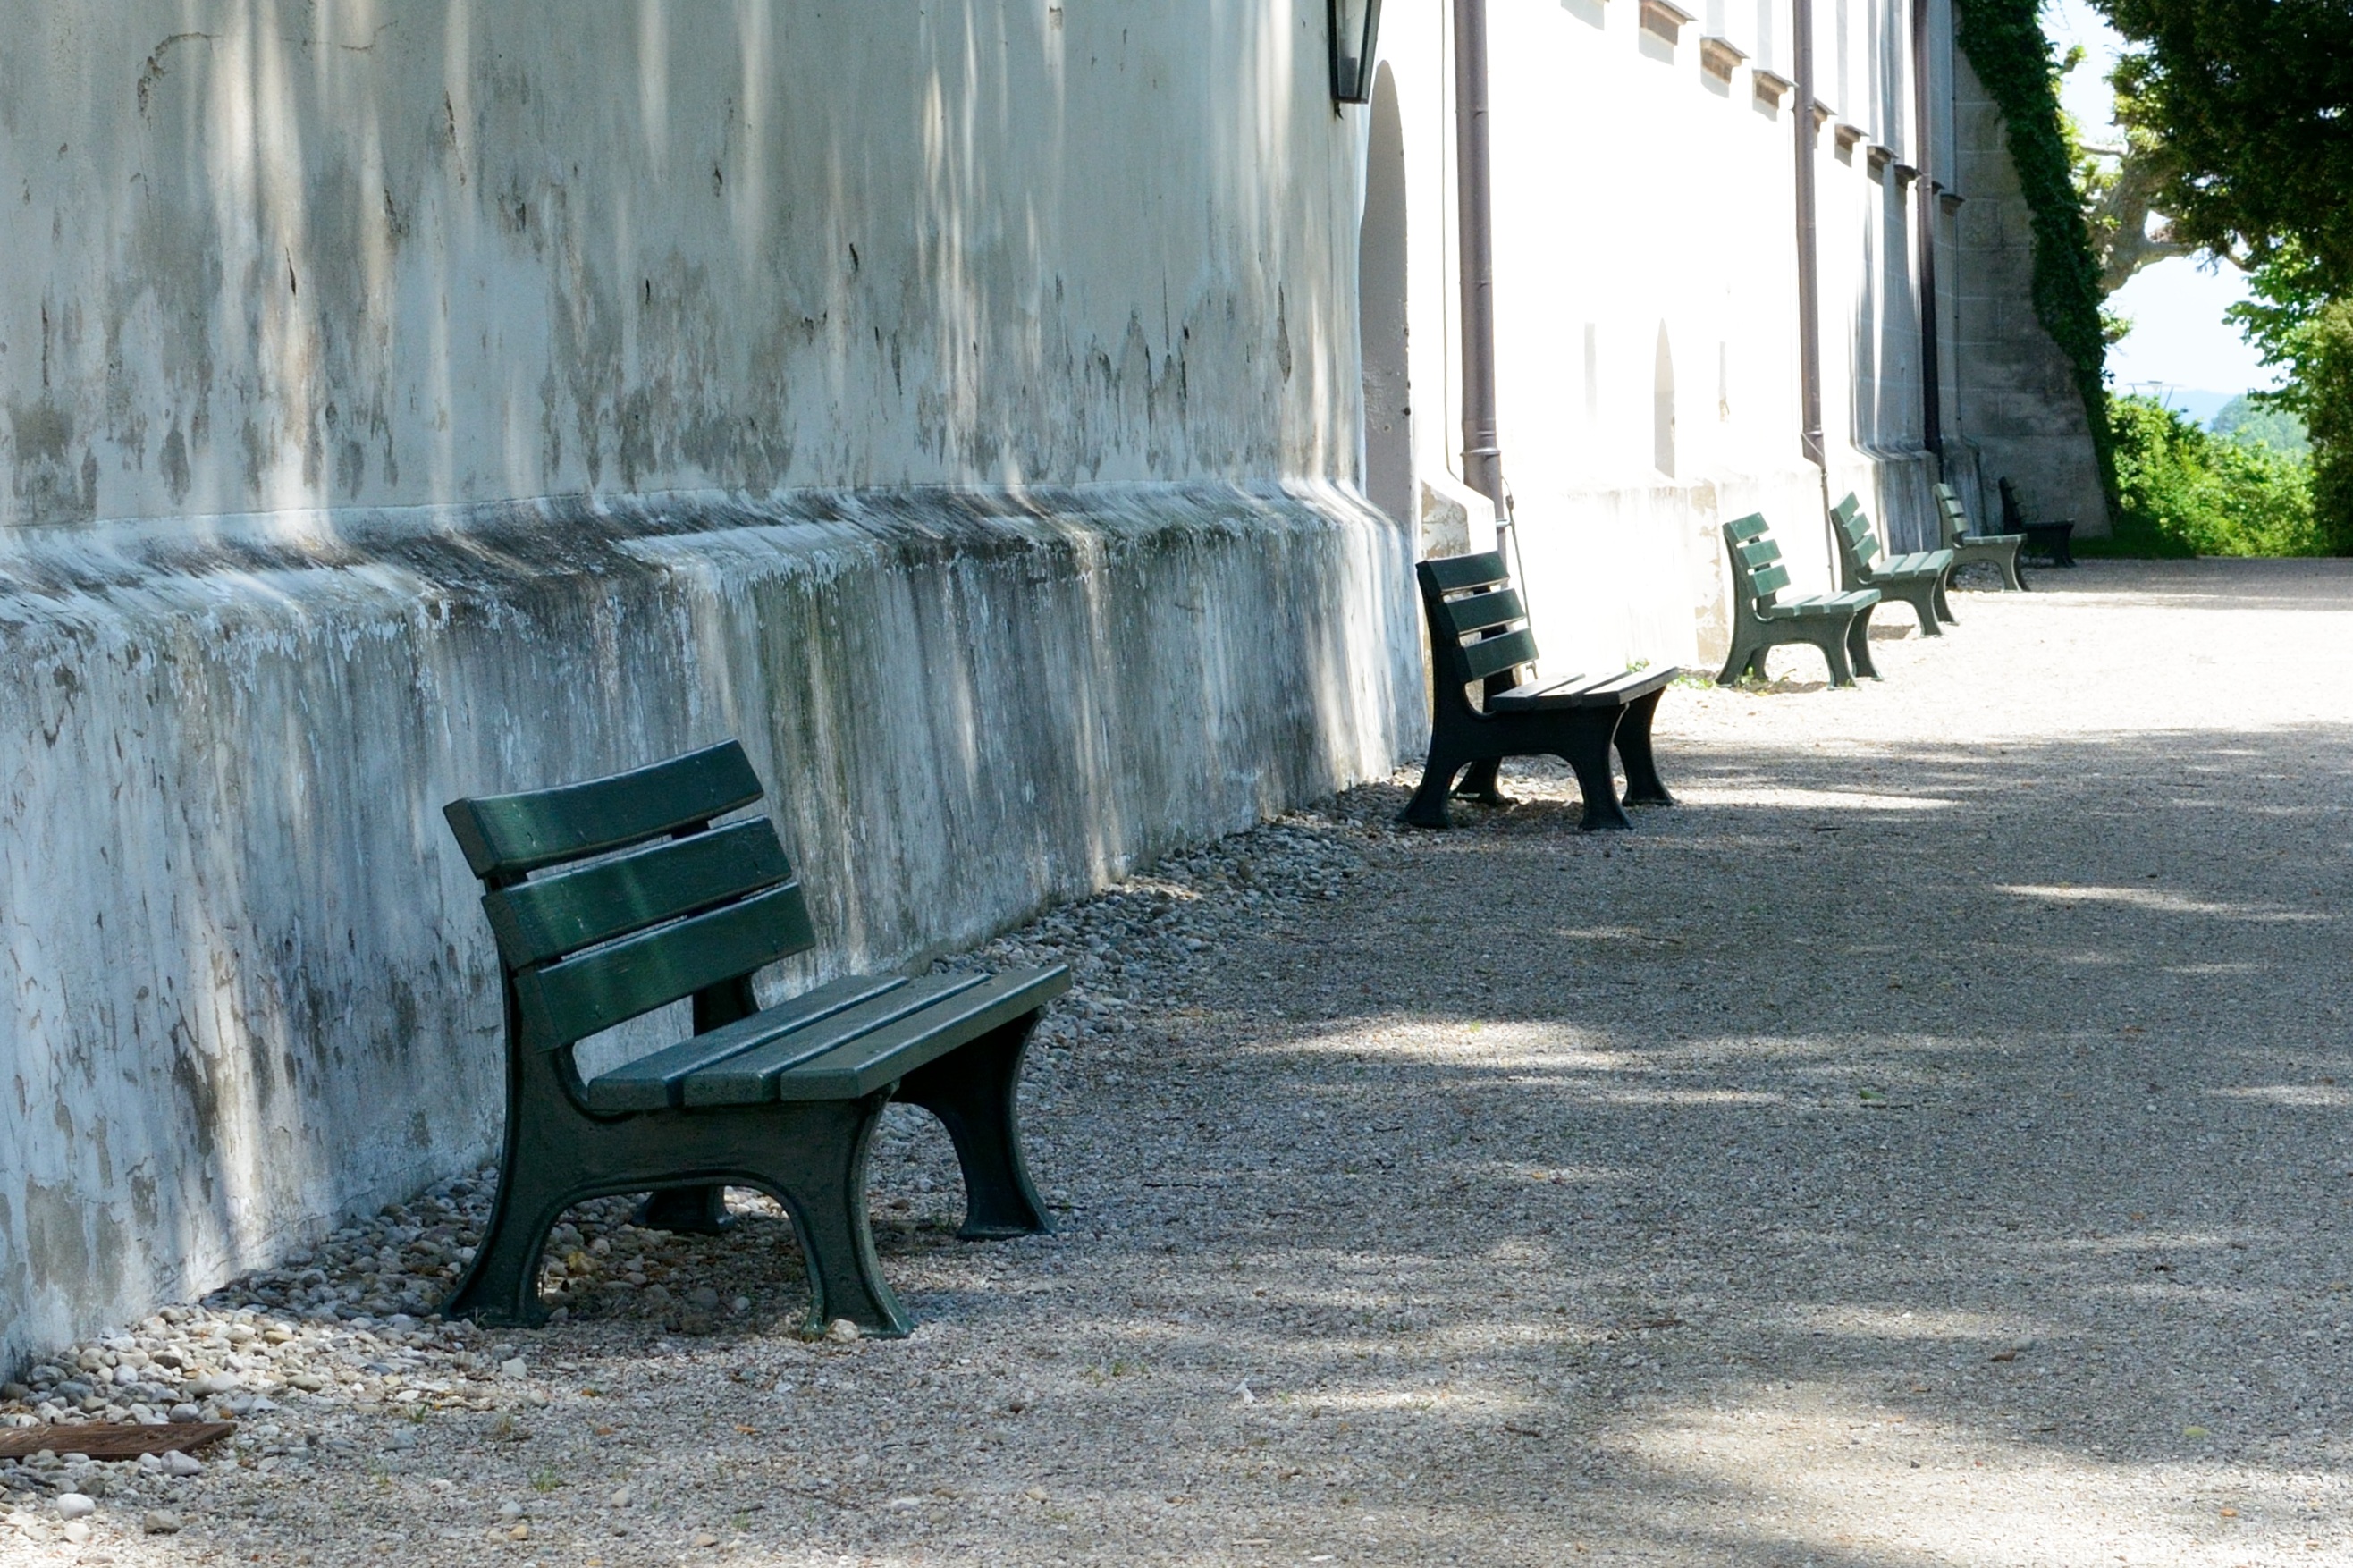
winter, bench, antique, house, seat, ice, shadow, rest, season, sit, bank, out, benches, water feature, resting place, click